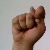
The image shows a hand gesture representing the letter 'T' in Indian Sign Language.